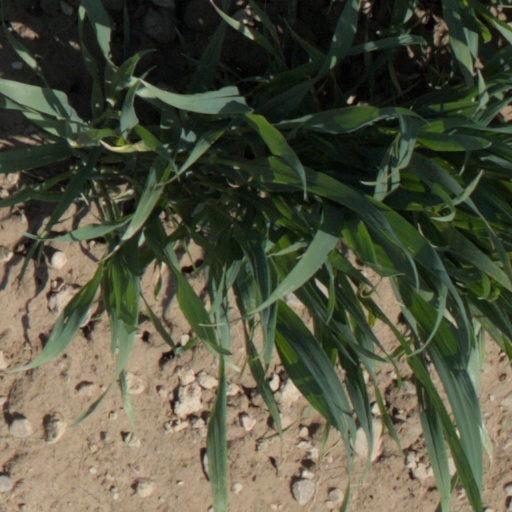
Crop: wheat